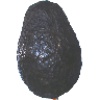
Label: Avocado ripe 1